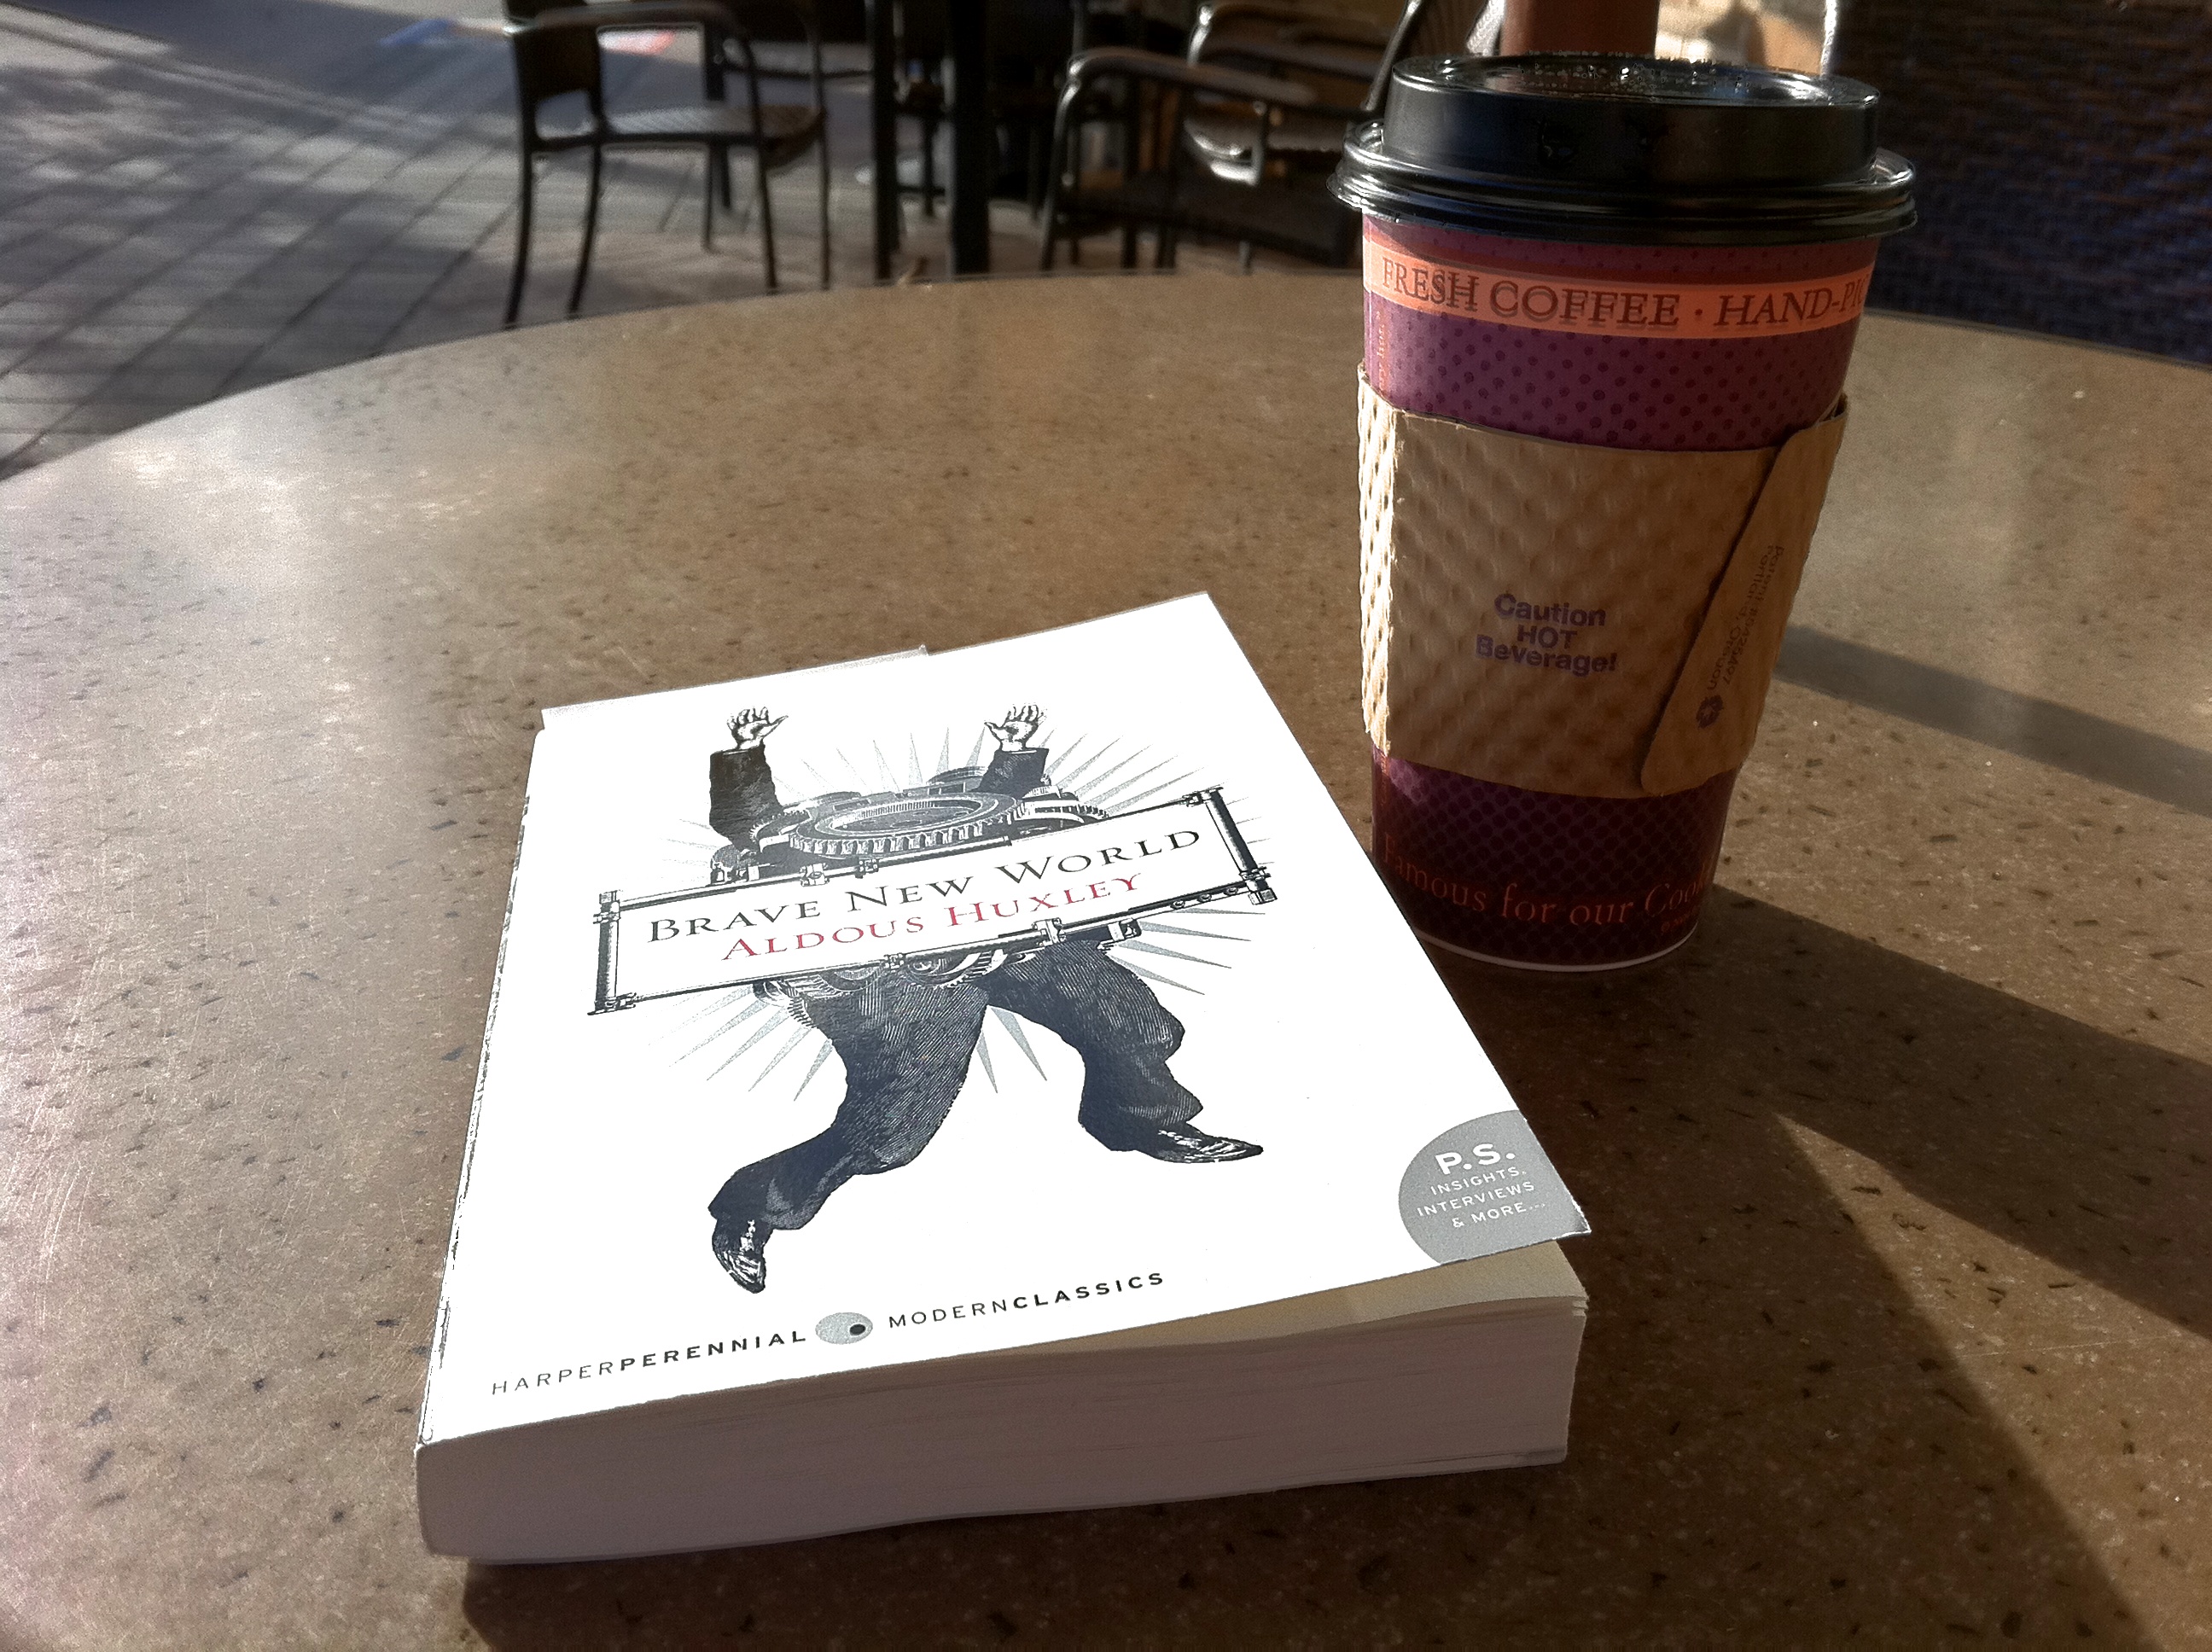
wood, drink, art, shape, coffeefuture2010365